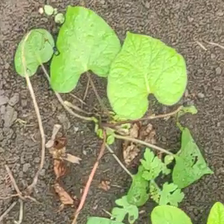
Weed species: Obscure_morning _glory(Ipomoea obscura)